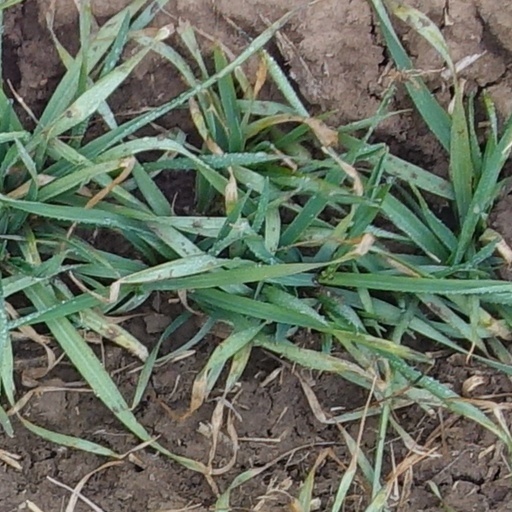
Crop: wheat